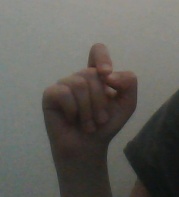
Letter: fa